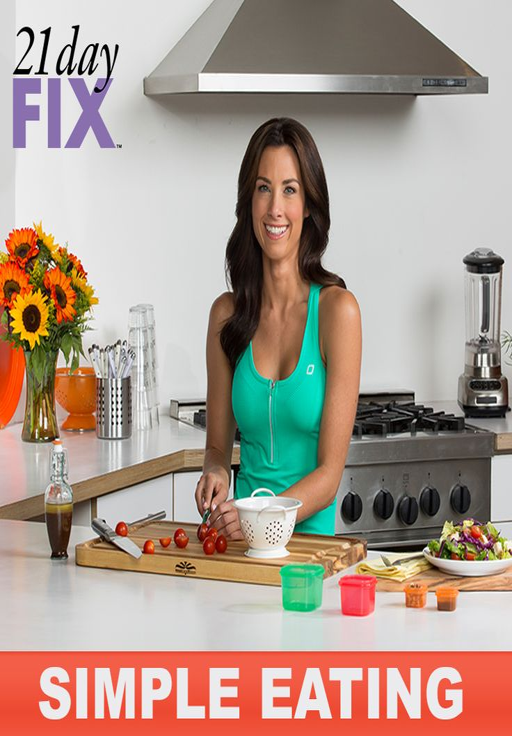
the trick is figuring out what those healthy foods are and how much of them to eat .